Kazem al-Khalil

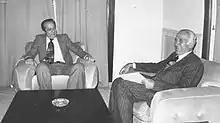
Al-Khalil's ally Adil Osseyran (right) and his rival Kamil al-Asa'ad in 1968

In the 1953 elections, al-Khalil was elected as deputy again and joined the cabinet of Prime Minister Abdallah Yafi. He served first as Minister of Agriculture and then Minister of Health for one year. From October 1955 to March 1956 he served under Prime Minister Rashid Karami first as Minister for Social Affairs and then as Minister of Telephone, Post and Telegraph. From August 1957 until September 1958 he was at first the Minister of Agriculture and then the Minister of Finance and Planning in the government of Prime Minister Sami al-Sulh, as the only Shiite representative in the cabinet.